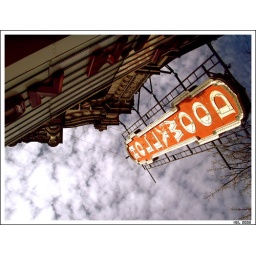
this was taken in portland, oregon. I love the red against the sky